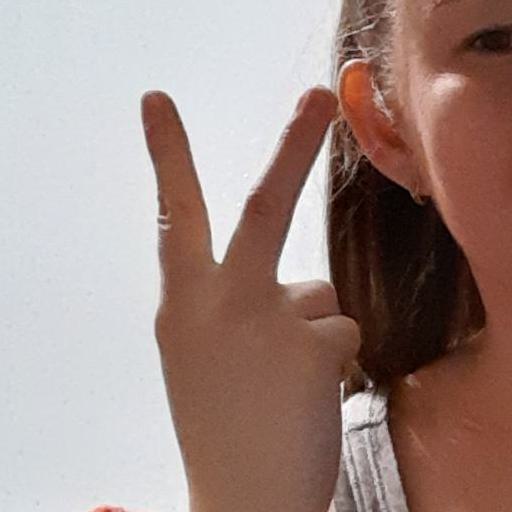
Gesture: peace_inverted